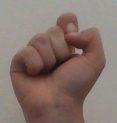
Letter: fa